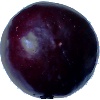
Label: Plum 2